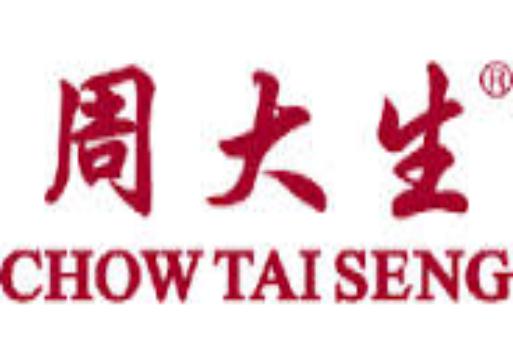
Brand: CHOW TAI SENG-2
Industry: Others